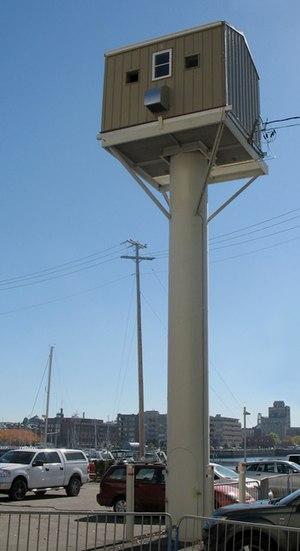
Une des cabines de projection du Moulin à images installées au pied des silos de la Bunge, dans le bassin Louise à Québec.
Le Moulin à images était une immense projection extérieure conçue par Robert Lepage et Ex Machina, sur l'histoire de Québec, créée dans le cadre des célébrations du 400ᵉ anniversaire de la fondation de la ville de Québec. Il s'agit d'un spectacle gratuit projeté au bassin Louise du port de Québec, projection sur les silos à grains de la Bunge offrant un écran extérieur de 30 m de haut sur 600 m de long.